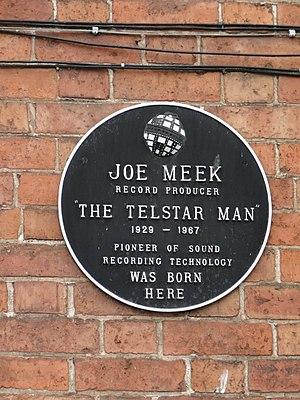
Joe Meek, né le 5 avril 1929 à Newent, Gloucestershire et mort à Islington à Londres le 3 février 1967, fut un pionnier parmi les producteurs britanniques de musique et un auteur compositeur reconnu comme l'un des premiers producteurs indépendants au monde.